Tommy Medica

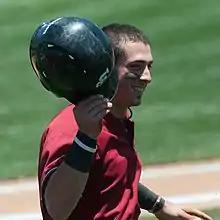
Medica at Santa Clara in 2010

Medica played for the Harwich Mariners of the Cape Cod League in the summer of 2008. Harwich won the title, and Medica was named a member of the 2008 All-League team.